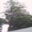
Label: maple_tree